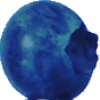
Label: huckleberry